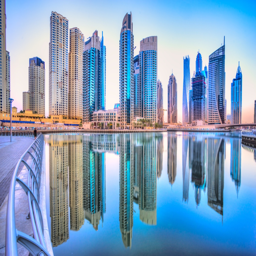
a city is crowned the smartest city at awards